FC UTA Arad

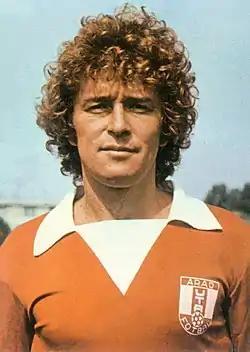
Flavius Domide spent almost his entire career with UTA from 1966 to 1979.

In the 1970–71, the team took fourth place and participated again in the European Champion Clubs' Cup, eliminating the trophy holder at that time, Feyenoord, after a 1–1 at Rotterdam and 0–0 in Arad.